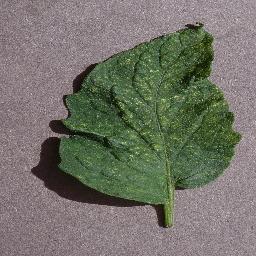
Label: Tomato___Spider_mites Two-spotted_spider_mite